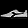
Label: Sneaker